Dick Clark's New Year's Rockin' Eve

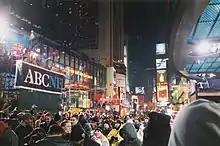
ABC News provided coverage from Times Square and other locations as part of its "ABC 2000 Today" special.

"New Year's Rockin' Eve" was placed on hiatus for 1999–2000 in favor of "ABC 2000 Today", a day-long ABC News telecast anchored by Peter Jennings which, as part of a consortium of broadcasters, presented coverage of international and U.S. festivities celebrating the arrival of the year 2000. Dick Clark joined Jennings and ABC News reporter Jack Ford as correspondents for coverage from Times Square; they were among the key members of the team of more than 1,000 members of the ABC News division in New York, London, and elsewhere around the world that were part of the broadcast, which also included correspondents/anchors Charles Gibson, Diane Sawyer, Barbara Walters, and Sam Donaldson and London Bureau chief Rex Granum. They were all under the direction of ABC's Roger Goodman.